The Inmate

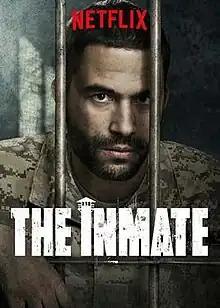

The Inmate (Spanish: "El Recluso") is an American television series produced by Telemundo Internacional Studios that premiered on Telemundo on 25 September 2018 and concluded on 11 October 2018. It is an adaptation of the Argentine television series titled "El Marginal" created by Sebastián Ortega and Adrián Caetano. The series tells the story of an ex-marine who enters a maximum security prison on the border between Mexico and the United States to investigate the kidnapping of the daughter of a prominent US judge.